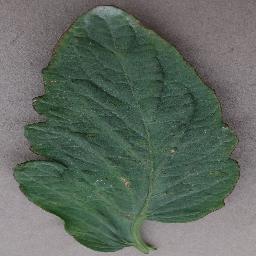
Label: Tomato___Bacterial_spot